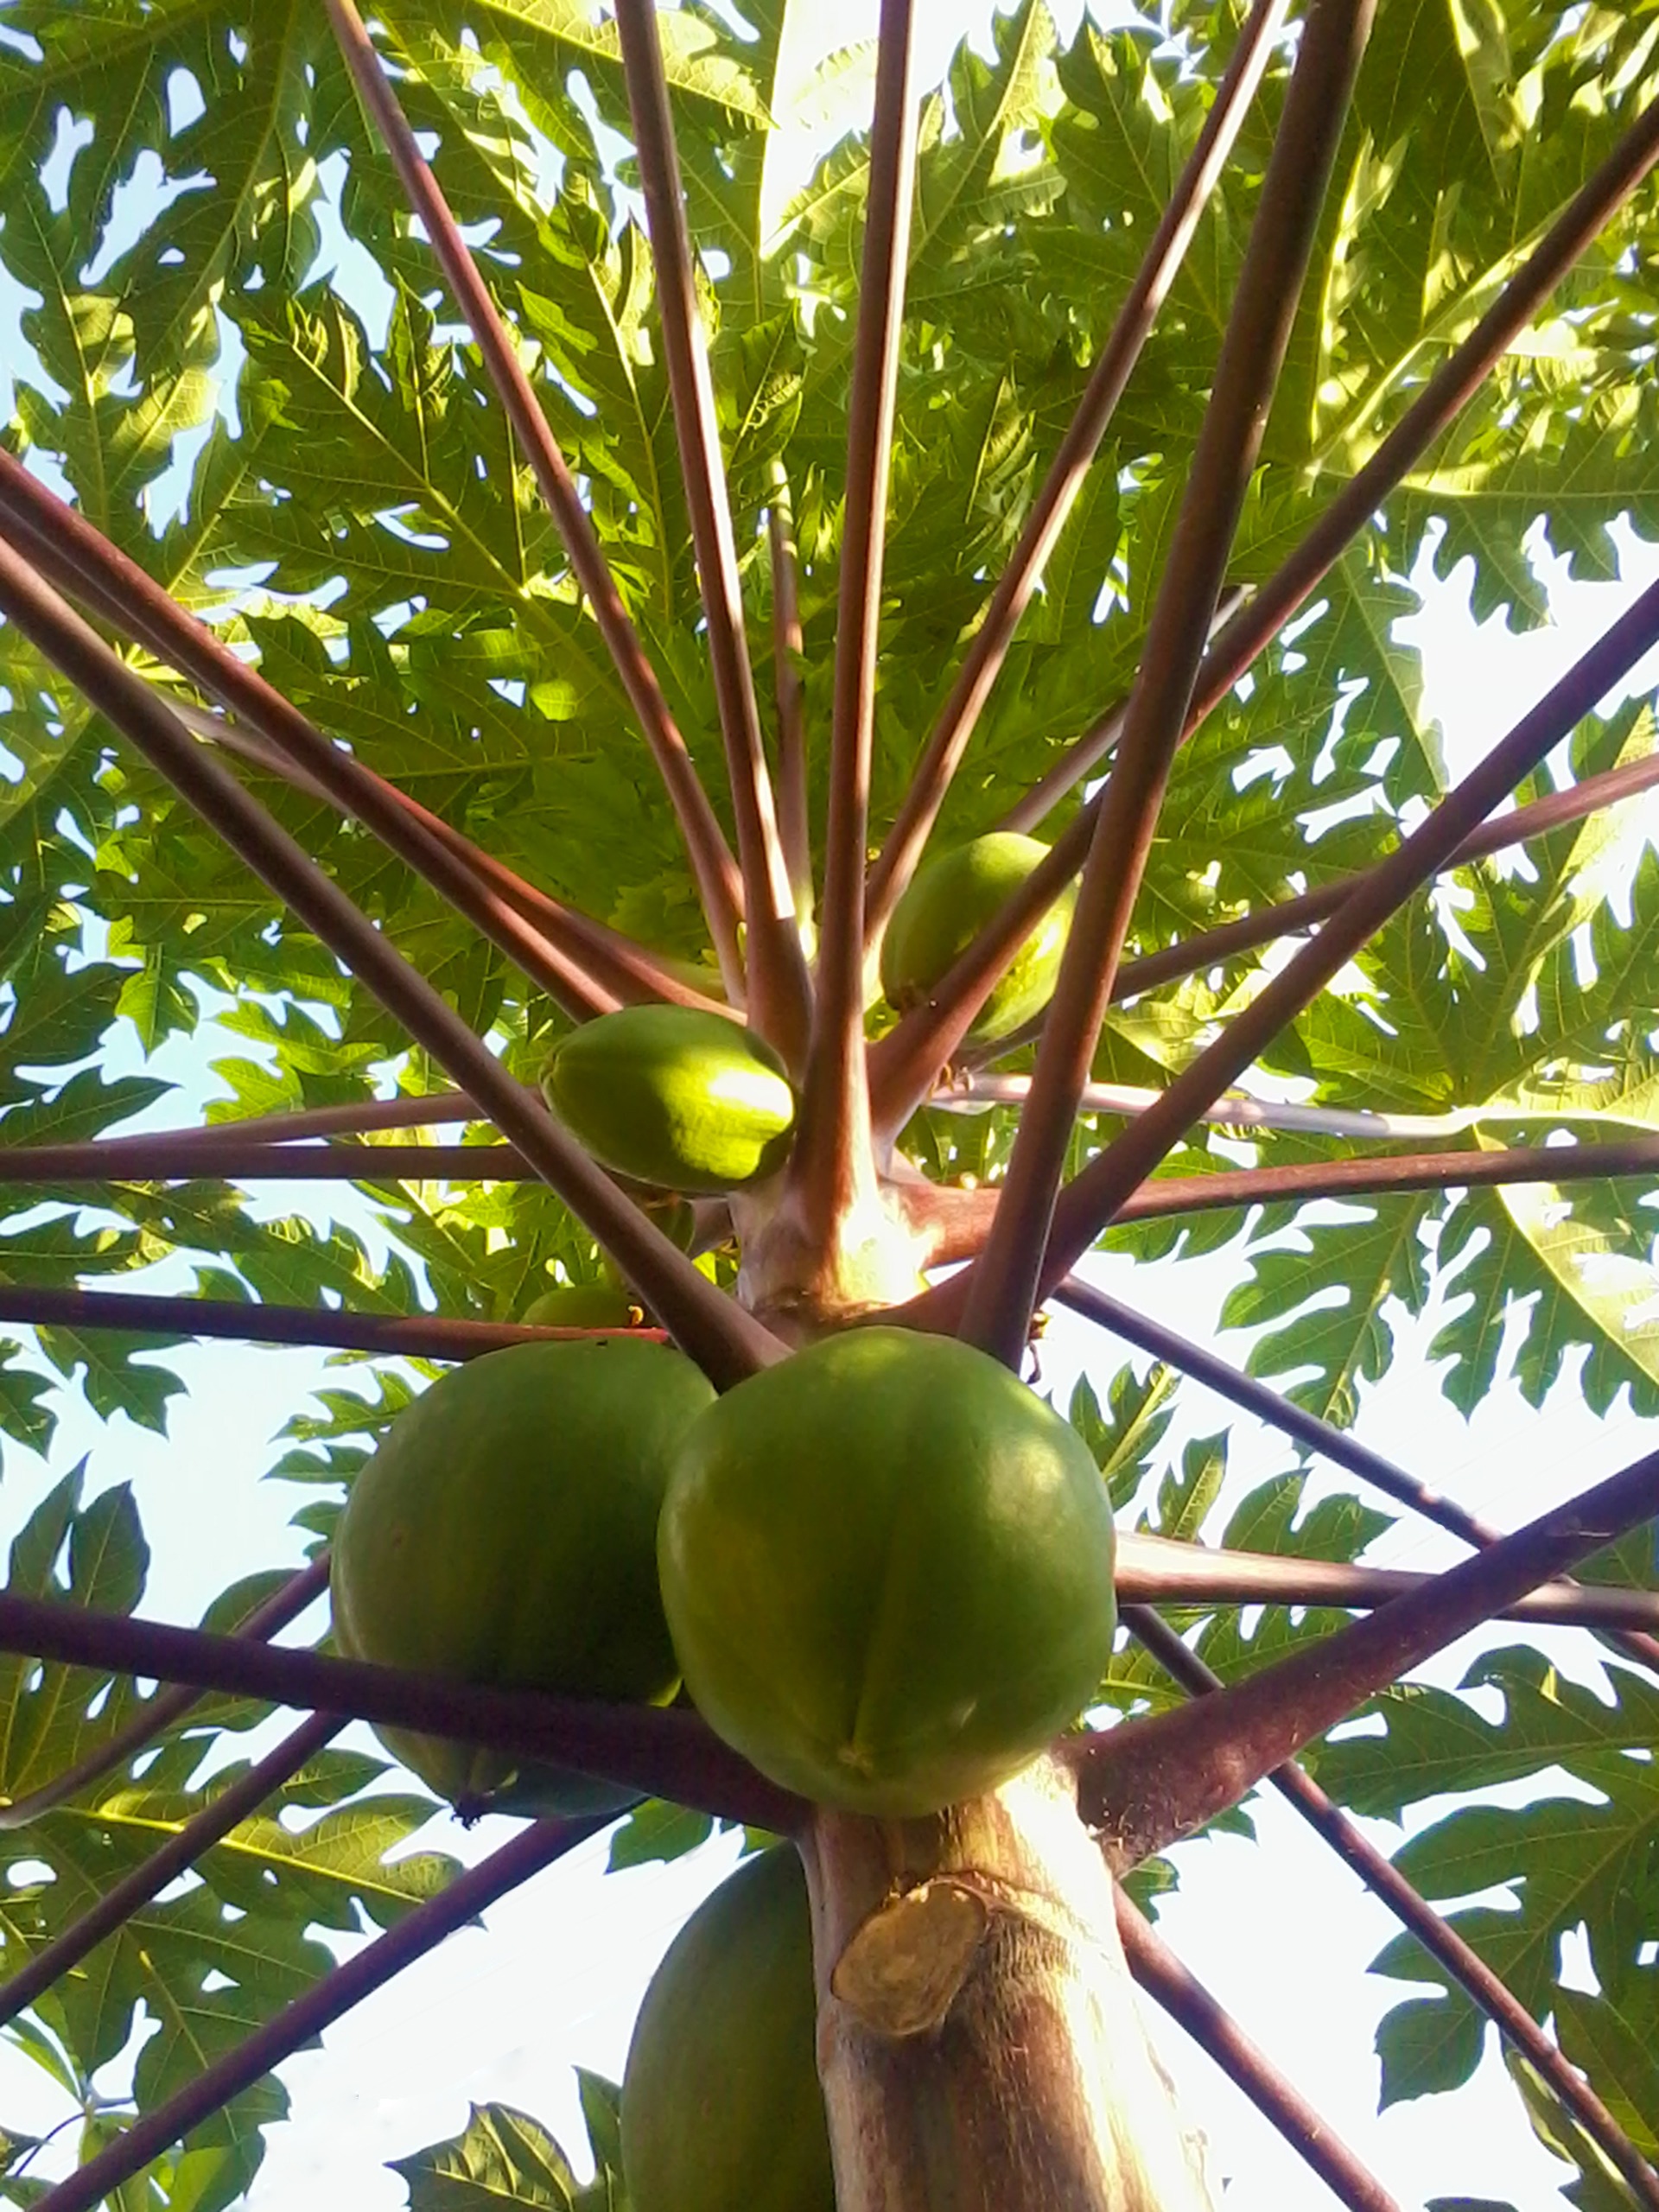
tree, nature, branch, plant, fruit, trunk, ripe, environment, food, ingredient, produce, natural, fresh, botany, agriculture, juicy, healthy, delicious, health, coconut, leaves, outdoors, nutrition, branches, tasty, vegetarian, raw, diet, organic, nutritious, papaya, flowering plant, date palm, woody plant, land plant, arecales, palm family, borassus flabellifer